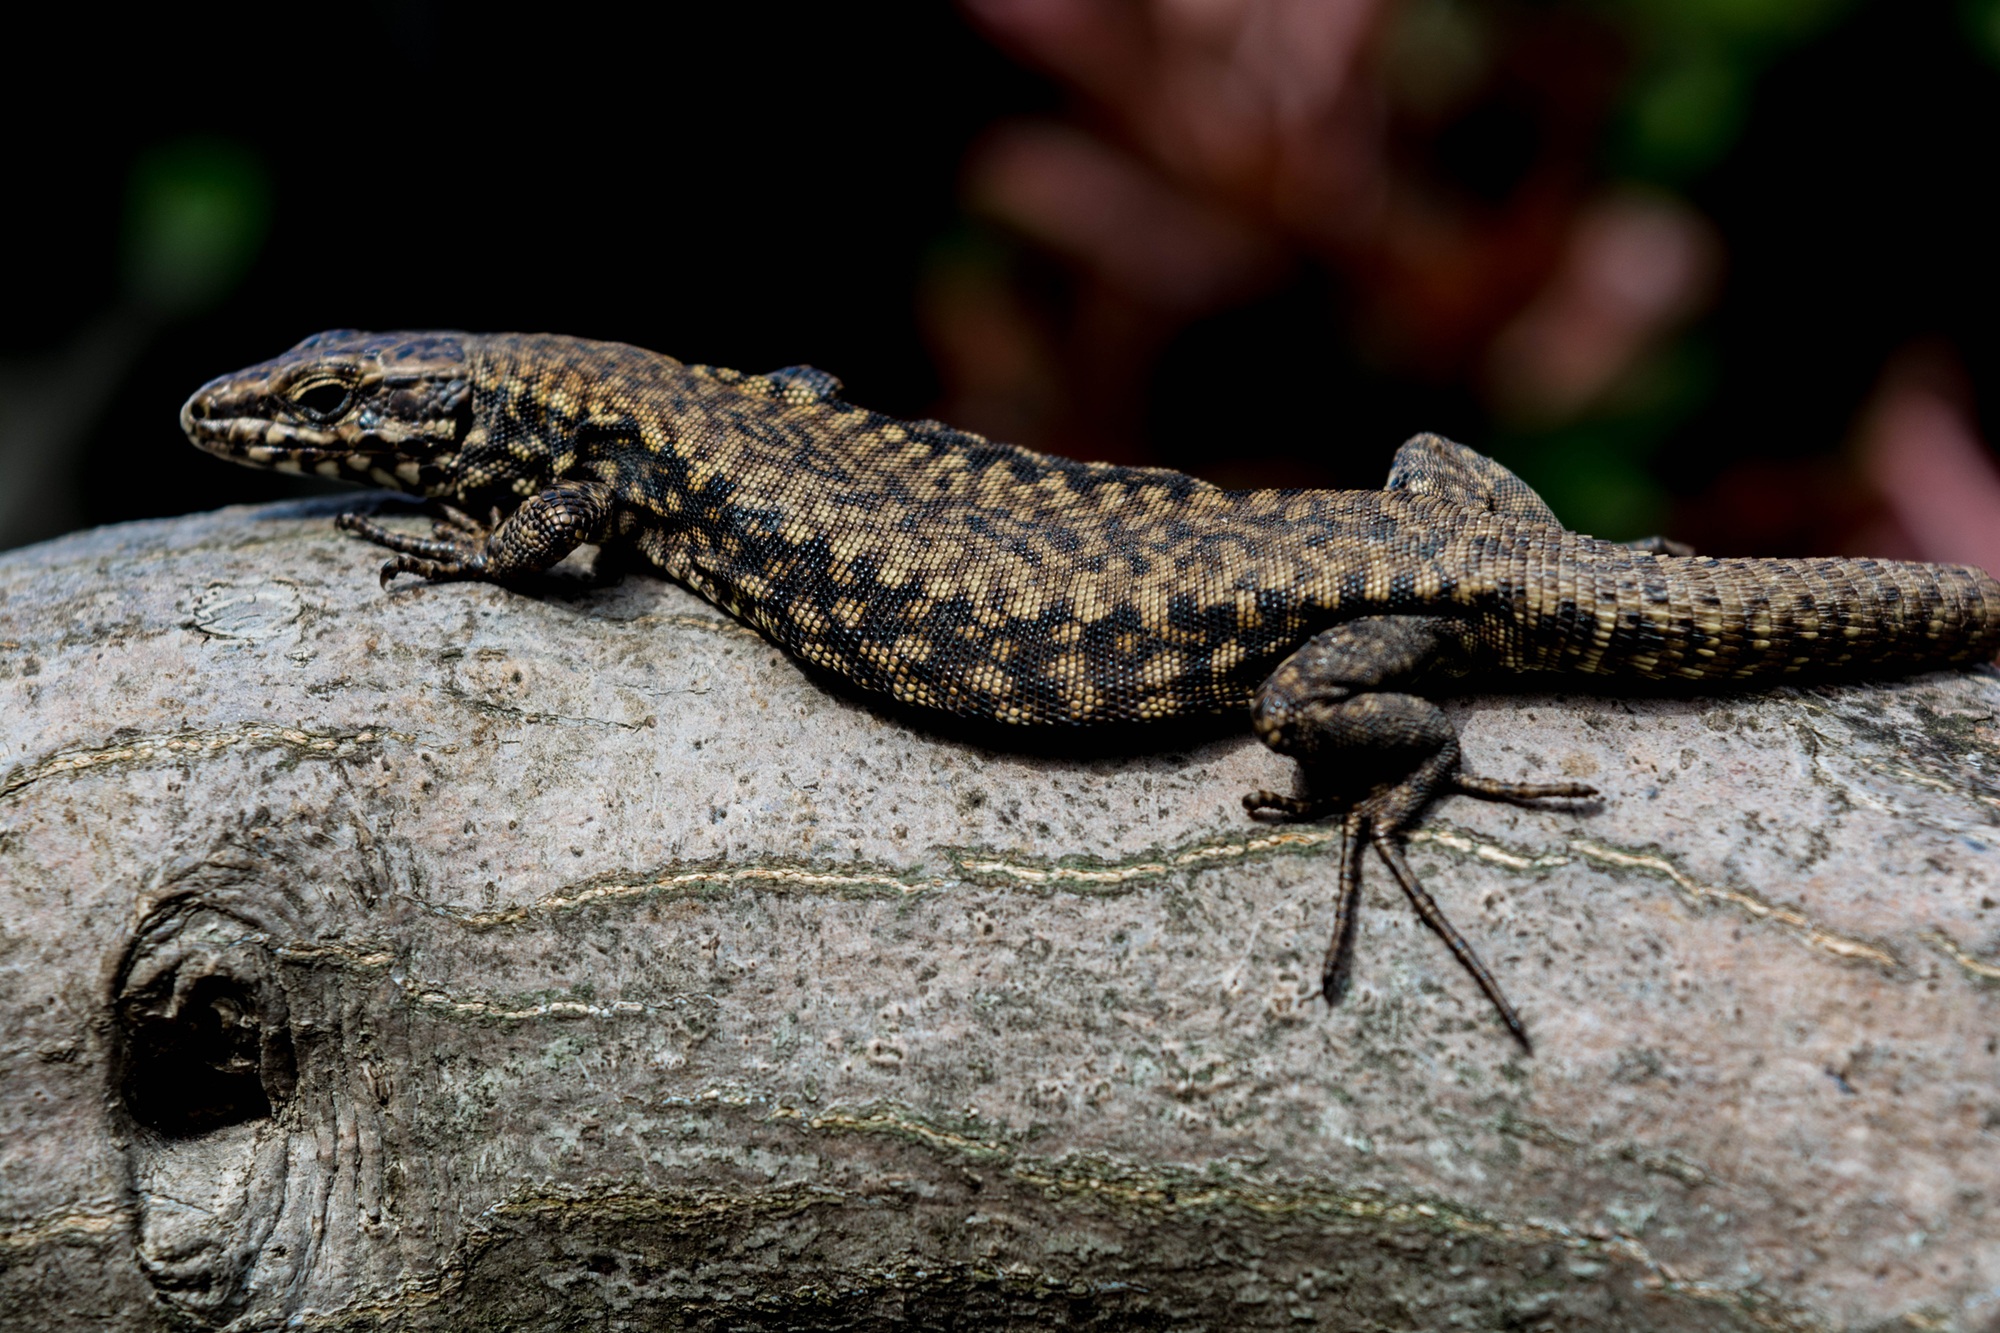
wildlife, reptile, fauna, lizard, vertebrate, scales, lacerta, agamidae, municipality, scaled reptile, lacertidae, lissotriton